Vladimiro Pini

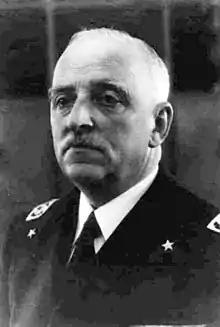

Vladimiro Costantino Pini (Livorno, 12 August 1879 – 19 January 1959) was an Italian admiral during World War II.